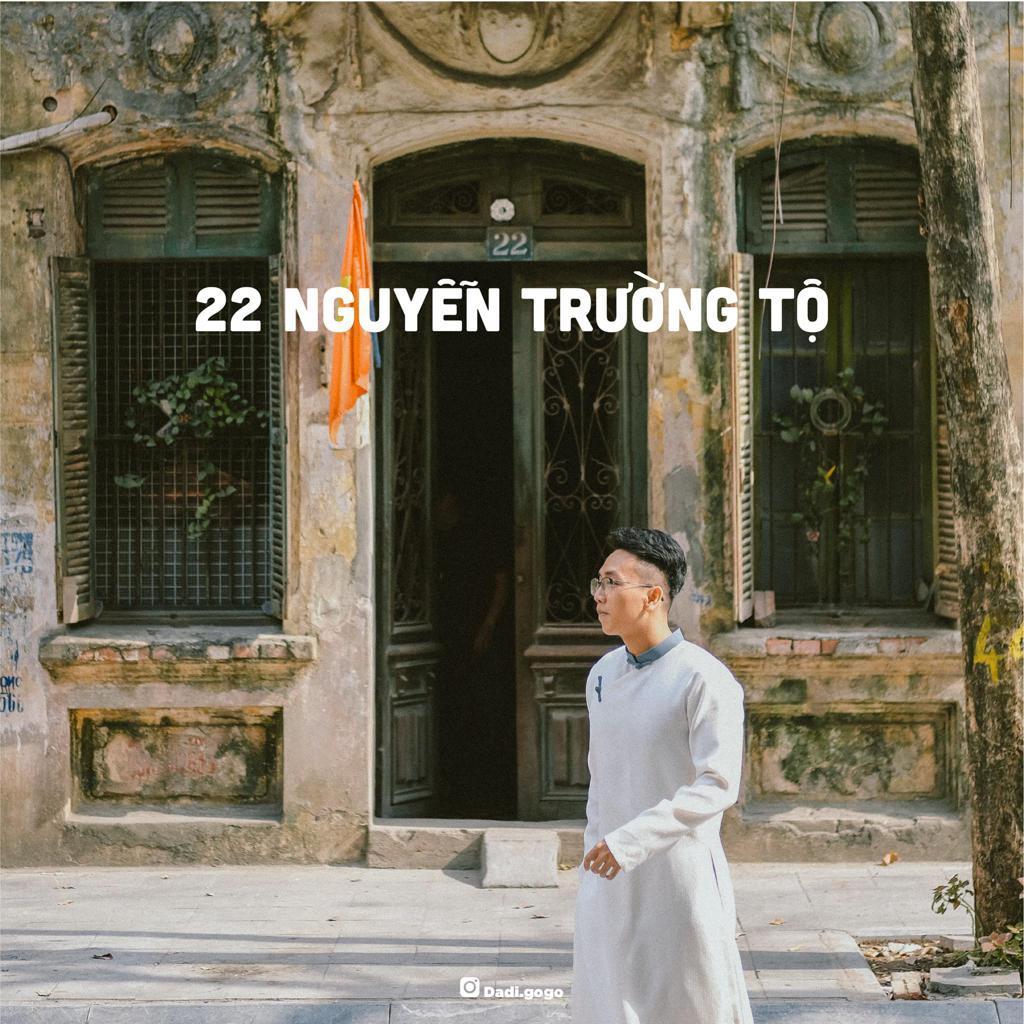
ở trước căn nhà có sự xuất hiện của một lá cờ